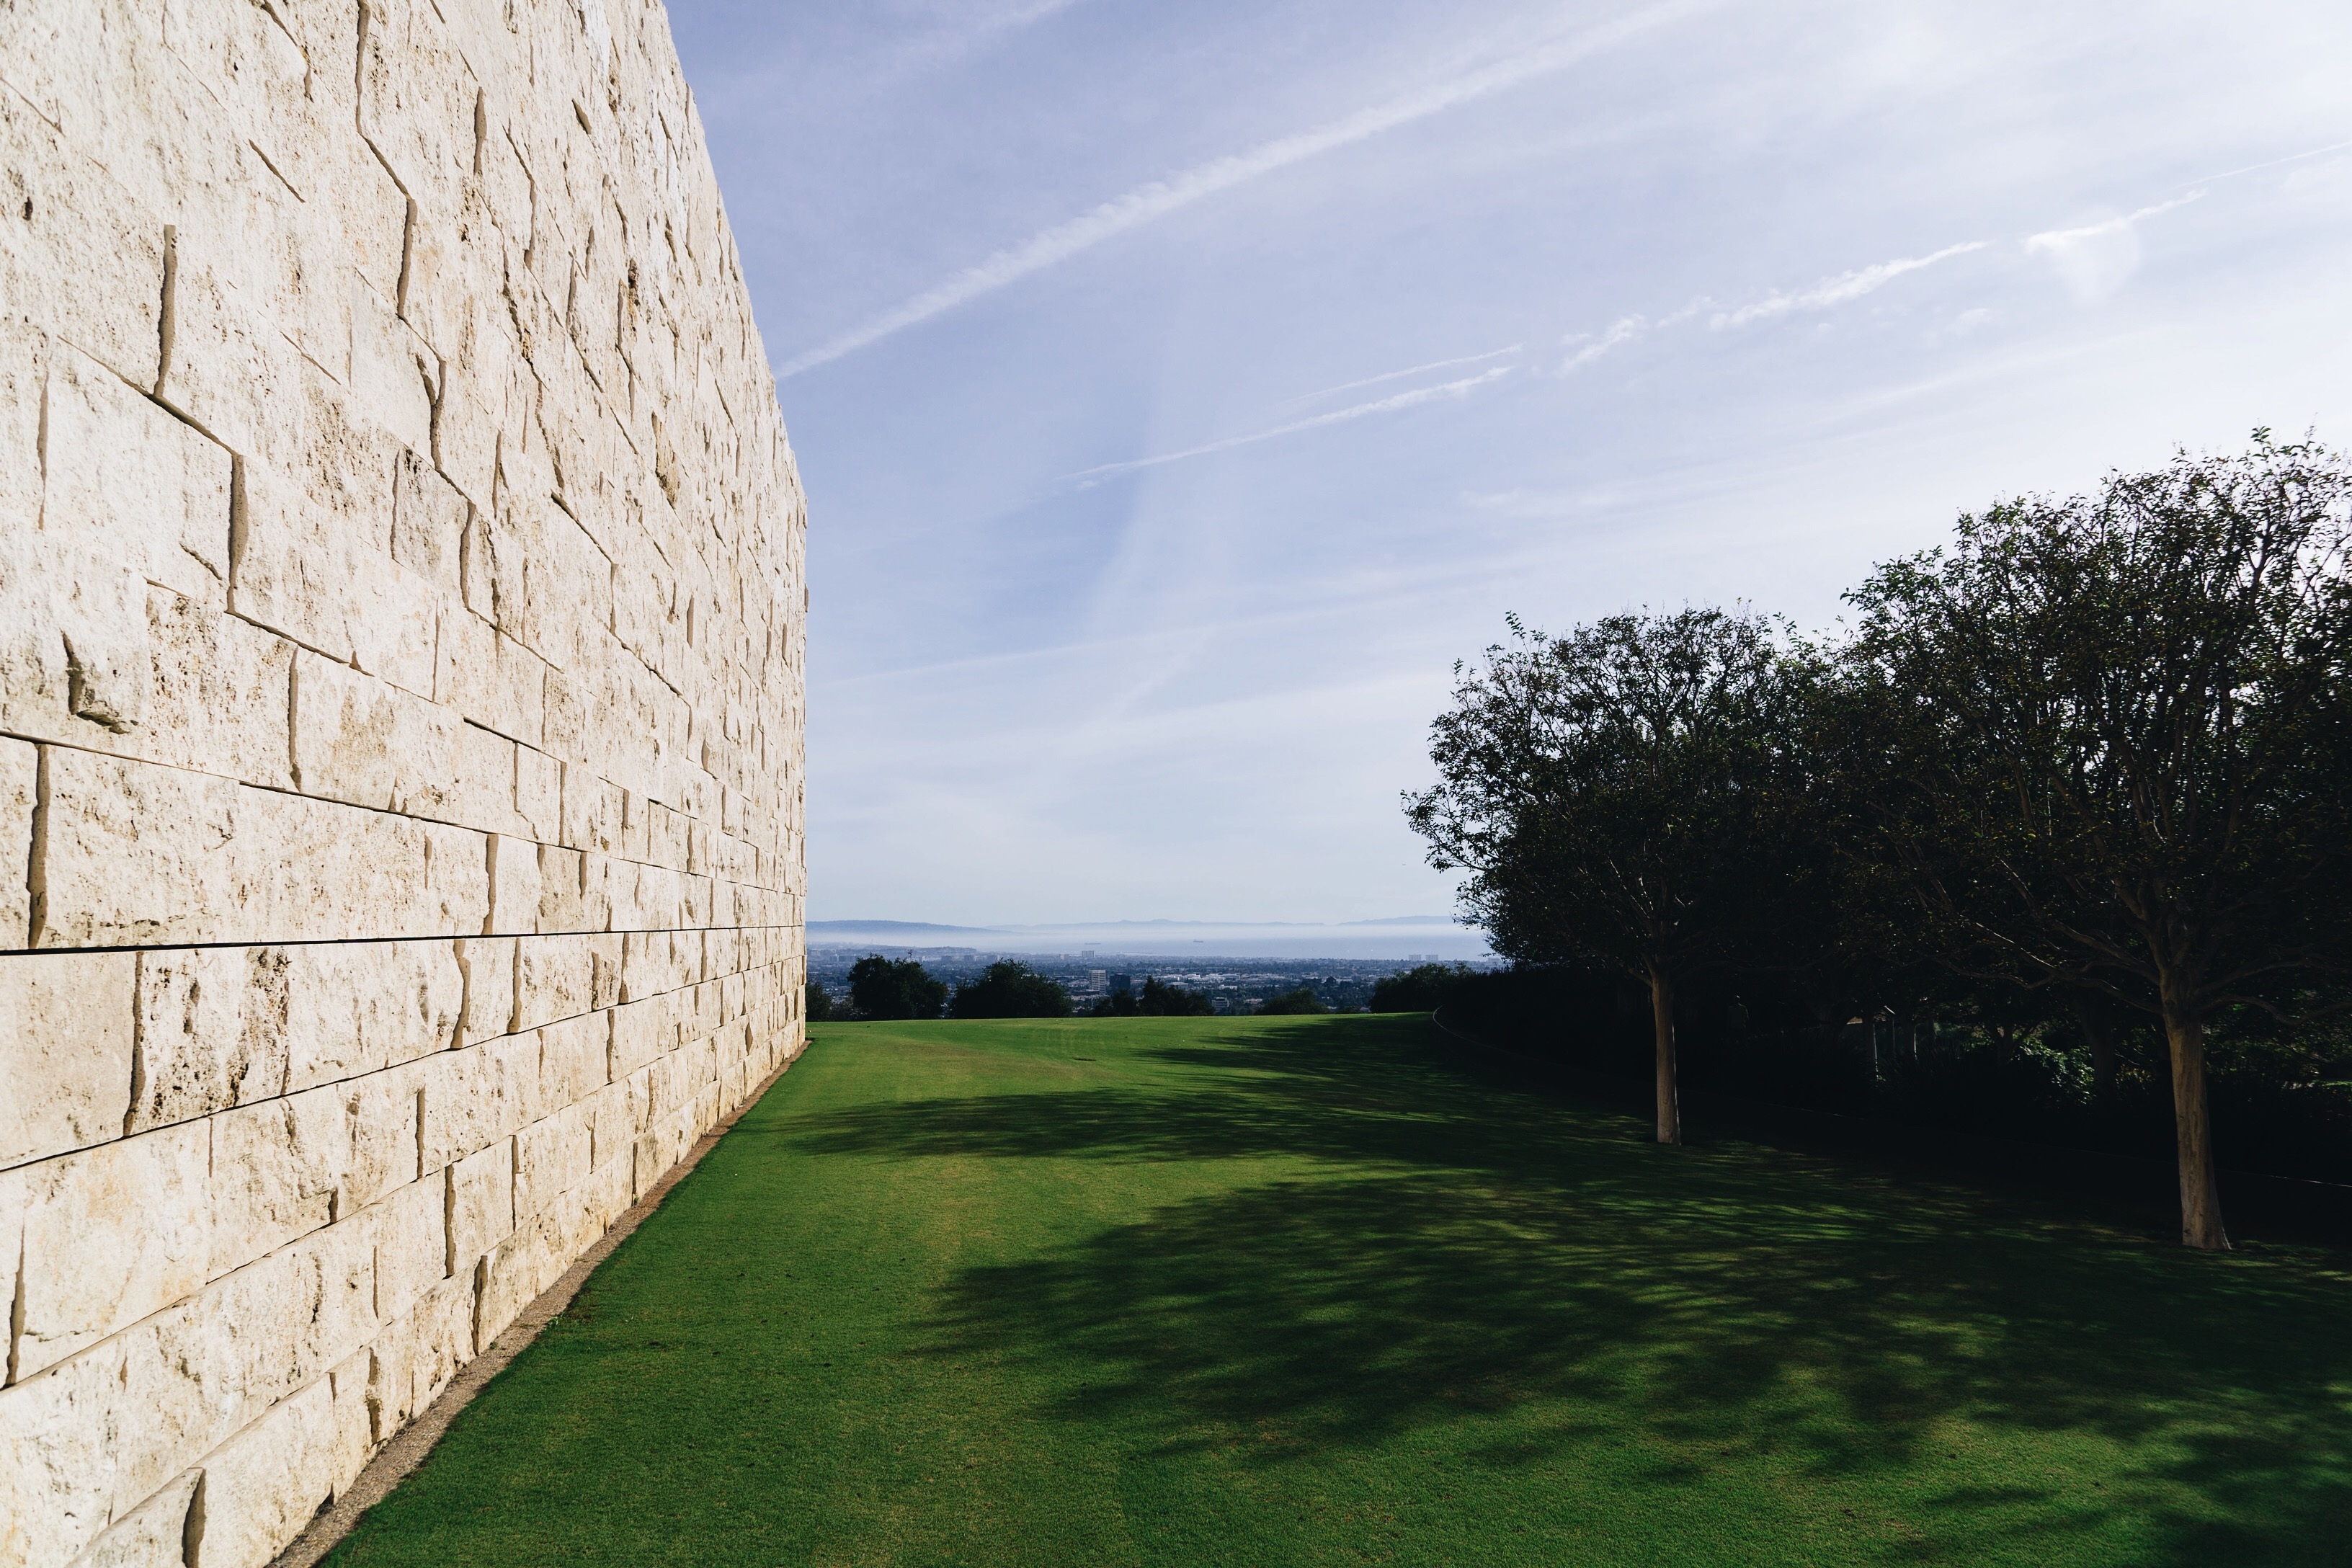
landscape, tree, grass, sky, field, lawn, sunlight, hill, wall, estate, rural area